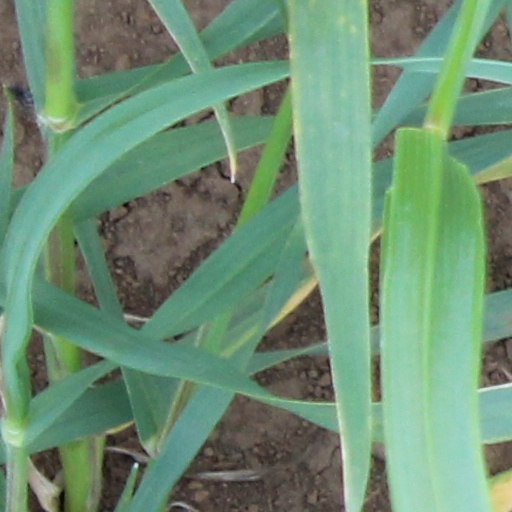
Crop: wheat